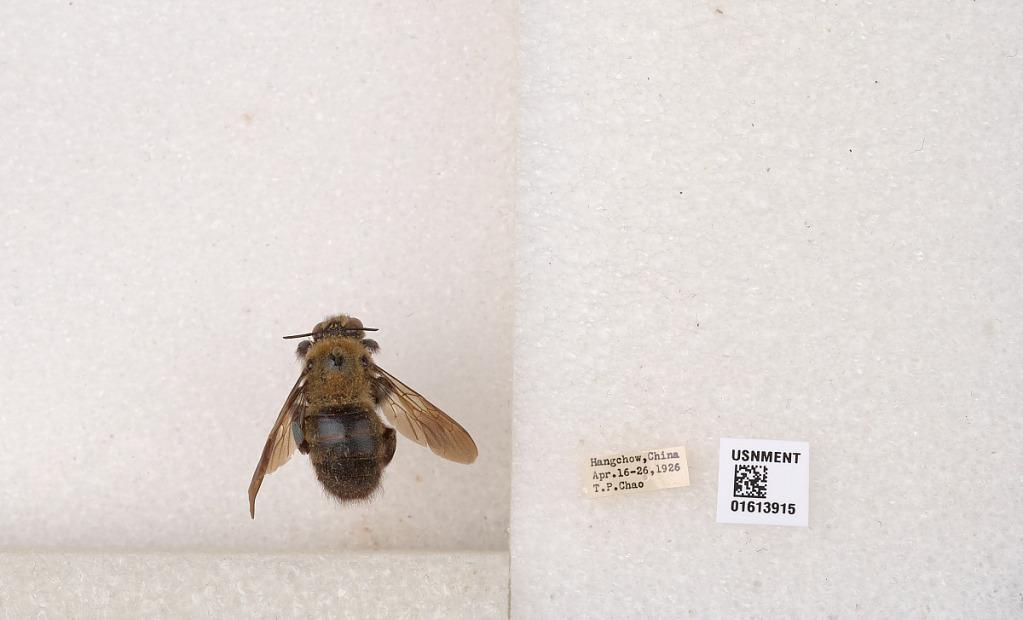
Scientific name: Xylocopa (Biluna) tranquebarorum tranquebarorum (Swederus)
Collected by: T. Chao
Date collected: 1926-4-16
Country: China
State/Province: Zhejiang
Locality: Hangchow